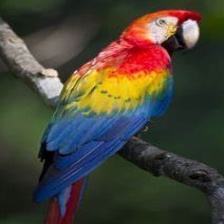
Species: SCARLET MACAW
Scientific name: ARA MACAO
ImageNet parent category: macaw